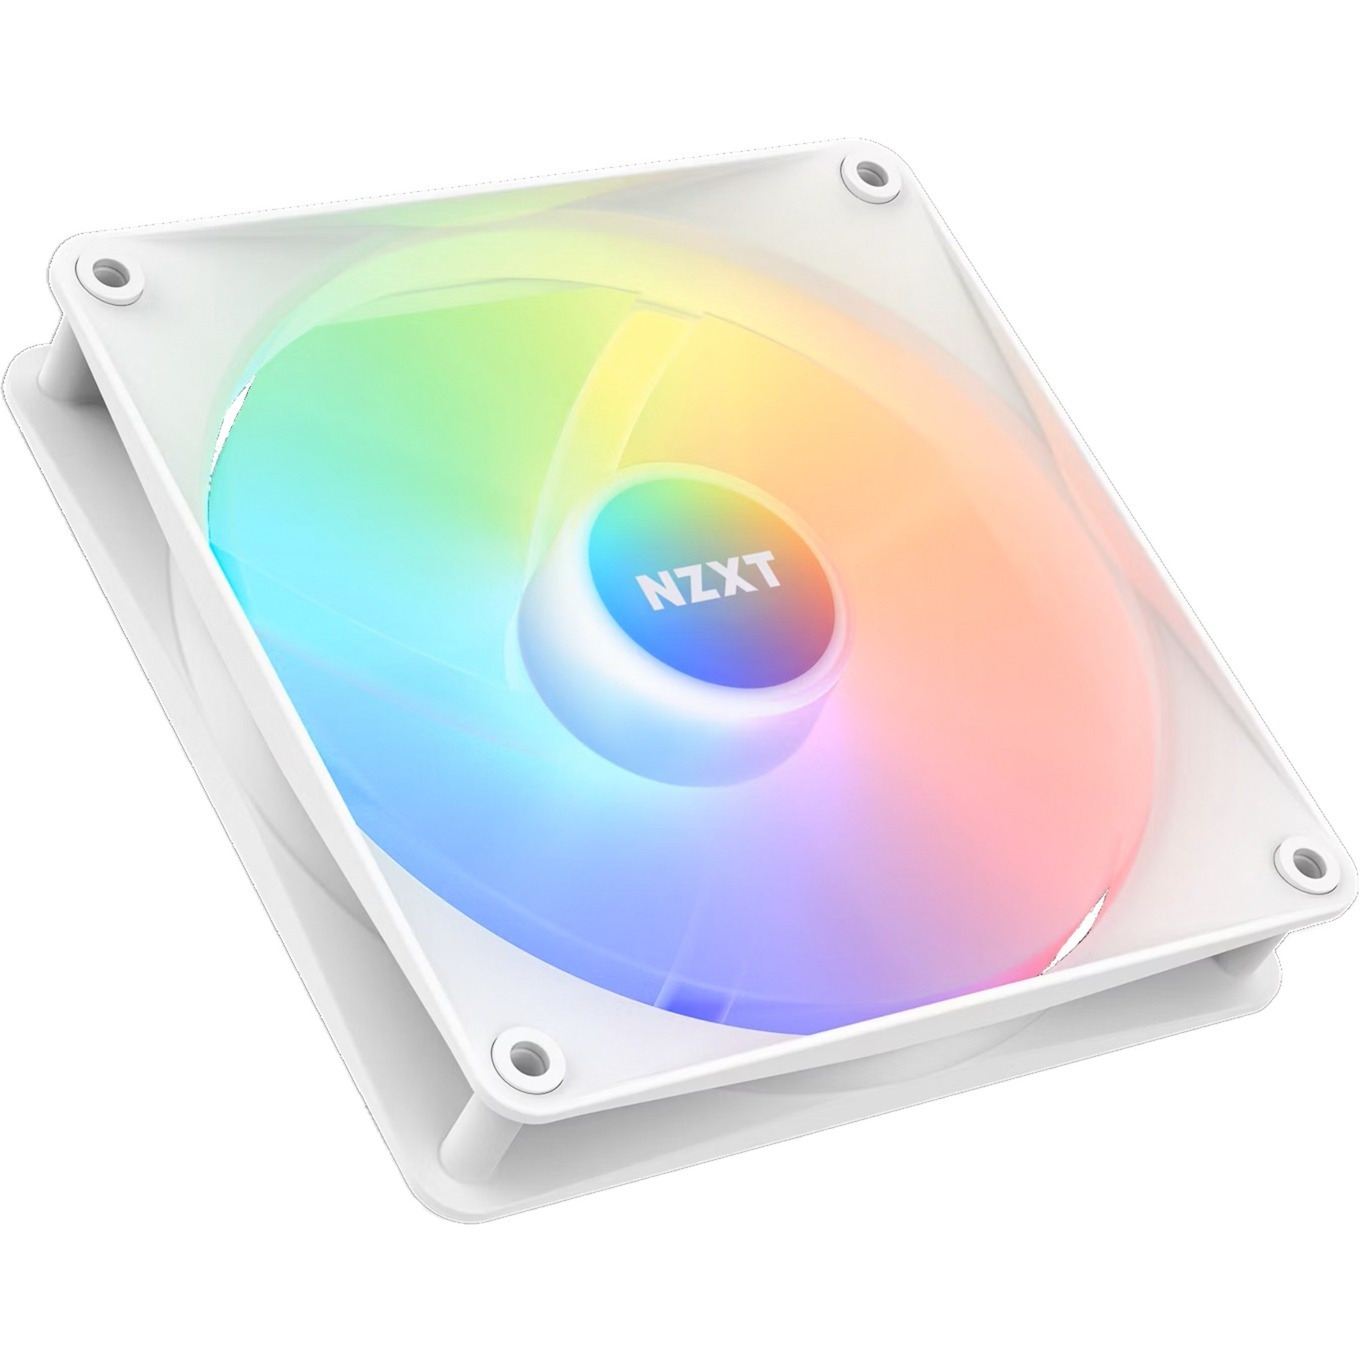
NZXT F140 RGB Core
De witte F140 RGB Core ventilator biedt een briljante verlichting met acht individueel adresseerbare RGB leds en een eersteklas koeling met hoge statische druk. De adresseerbare leds op de naaf van de ventilator verlichten perfect door de semi-transparante bladen voor een ongeëvenaard verlichtingseffect. Geavanceerd naaf- en bladontwerp Vloeistofkoeler of koellichaam compatibel NZXT CAM-software voor gepersonaliseerde verlichting PWM-gestuurde ventilator voor snelheidsaanpassingen Hydrodynamische glijlagers voor stabiliteit en geluidsreductie Trillingsdempende rubberen hoeken voor geluidsvermindering
Brand: NZXT
Category: Electronics > Electronics Accessories > Computer Components > Computer System Cooling Parts